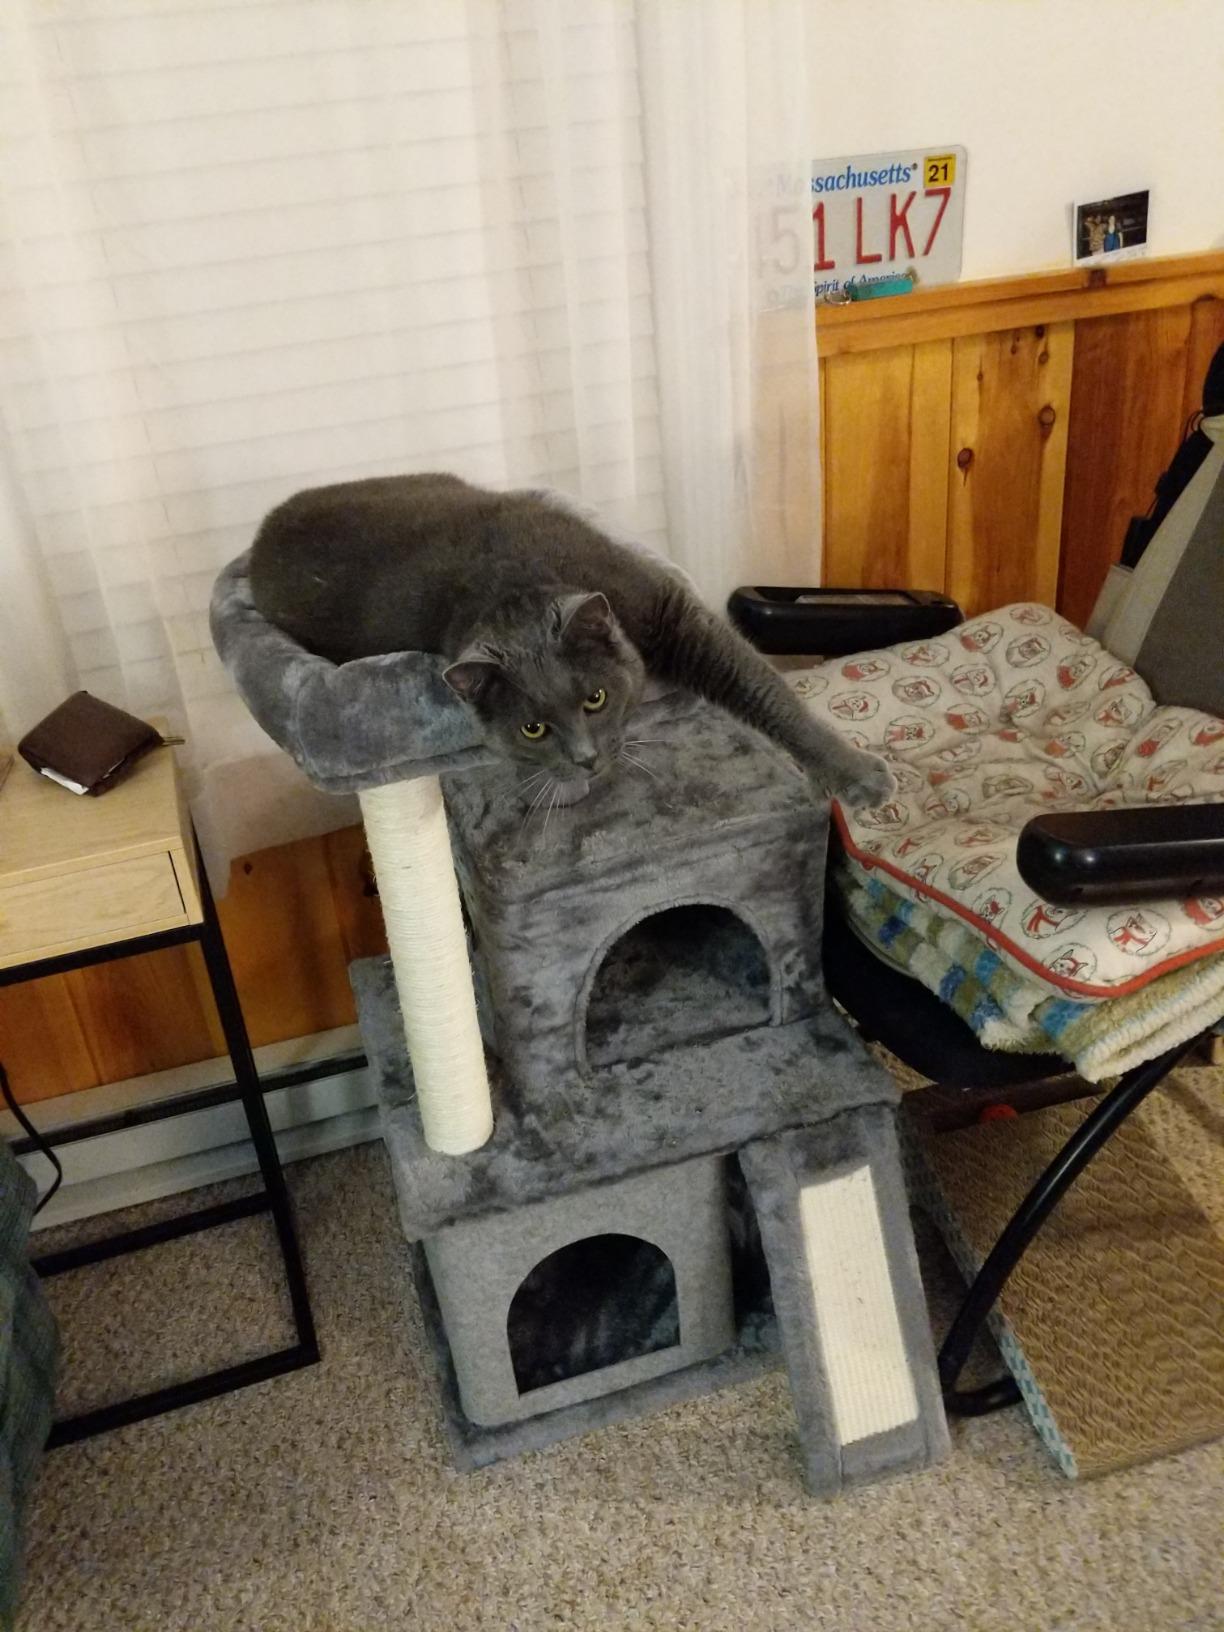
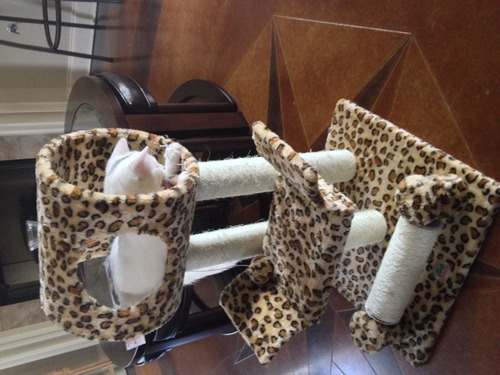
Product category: items_cat tree
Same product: no